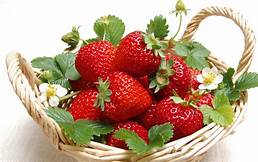
Label: Strawberry